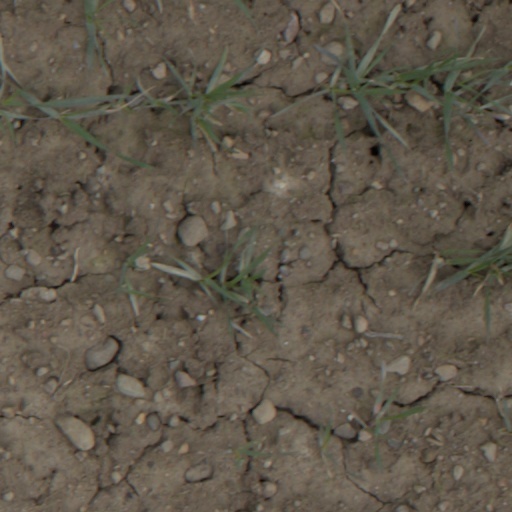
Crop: wheat